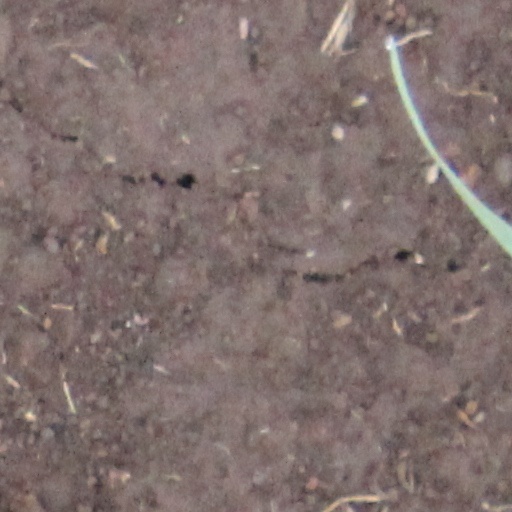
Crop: wheat